List of Marathi social reformers

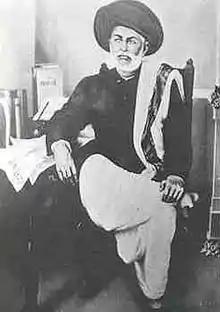

Jyotiba Phule, an Indian activist, thinker, social reformer, writer and theologist from Maharashtra. He and his wife, Savitribai Phule, were pioneers of women's education in India. His work extended to many fields including education, agriculture, caste system, women and widow upliftment and removal of untouchability. He is most known for his efforts to educate women and the lower castes as well as the masses. After educating his wife, he opened the first school for girls in India in August 1848.